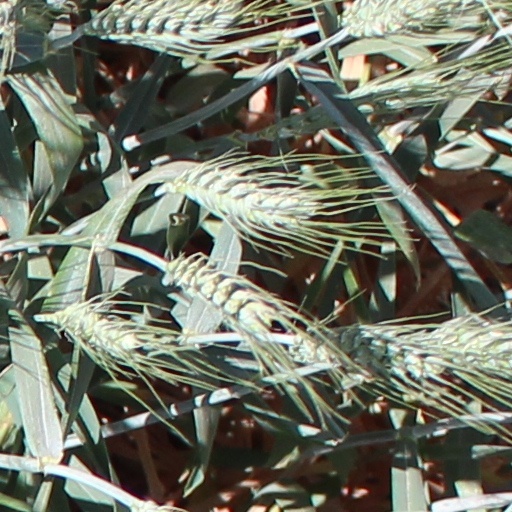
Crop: wheat